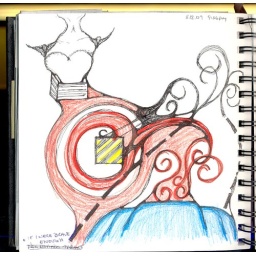
Inspired by road signage and driving my car